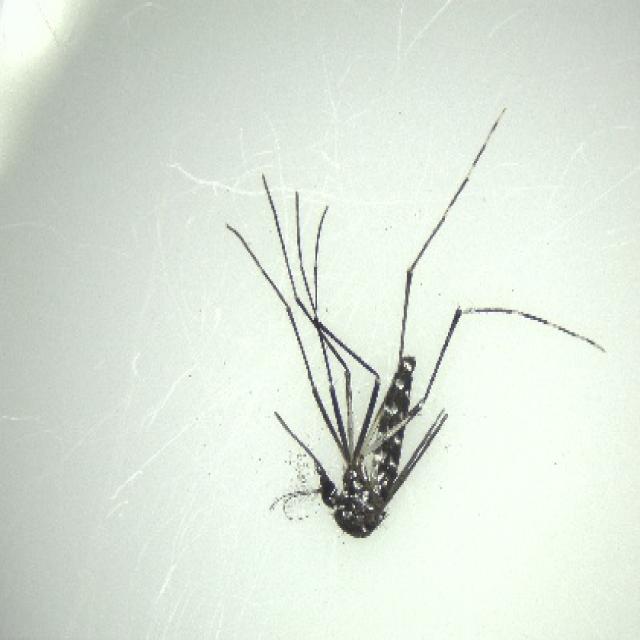
Species: aedes_albopictus